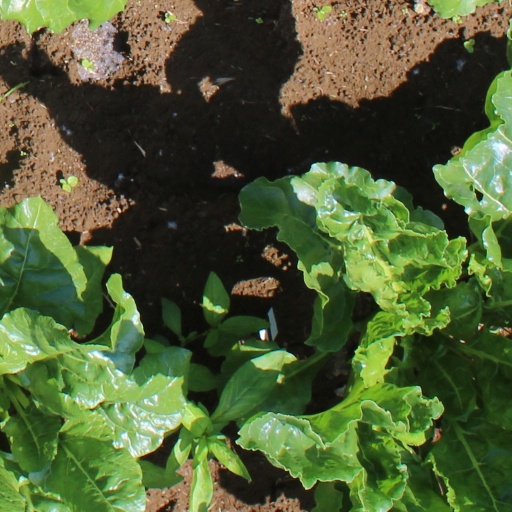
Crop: sugar beet